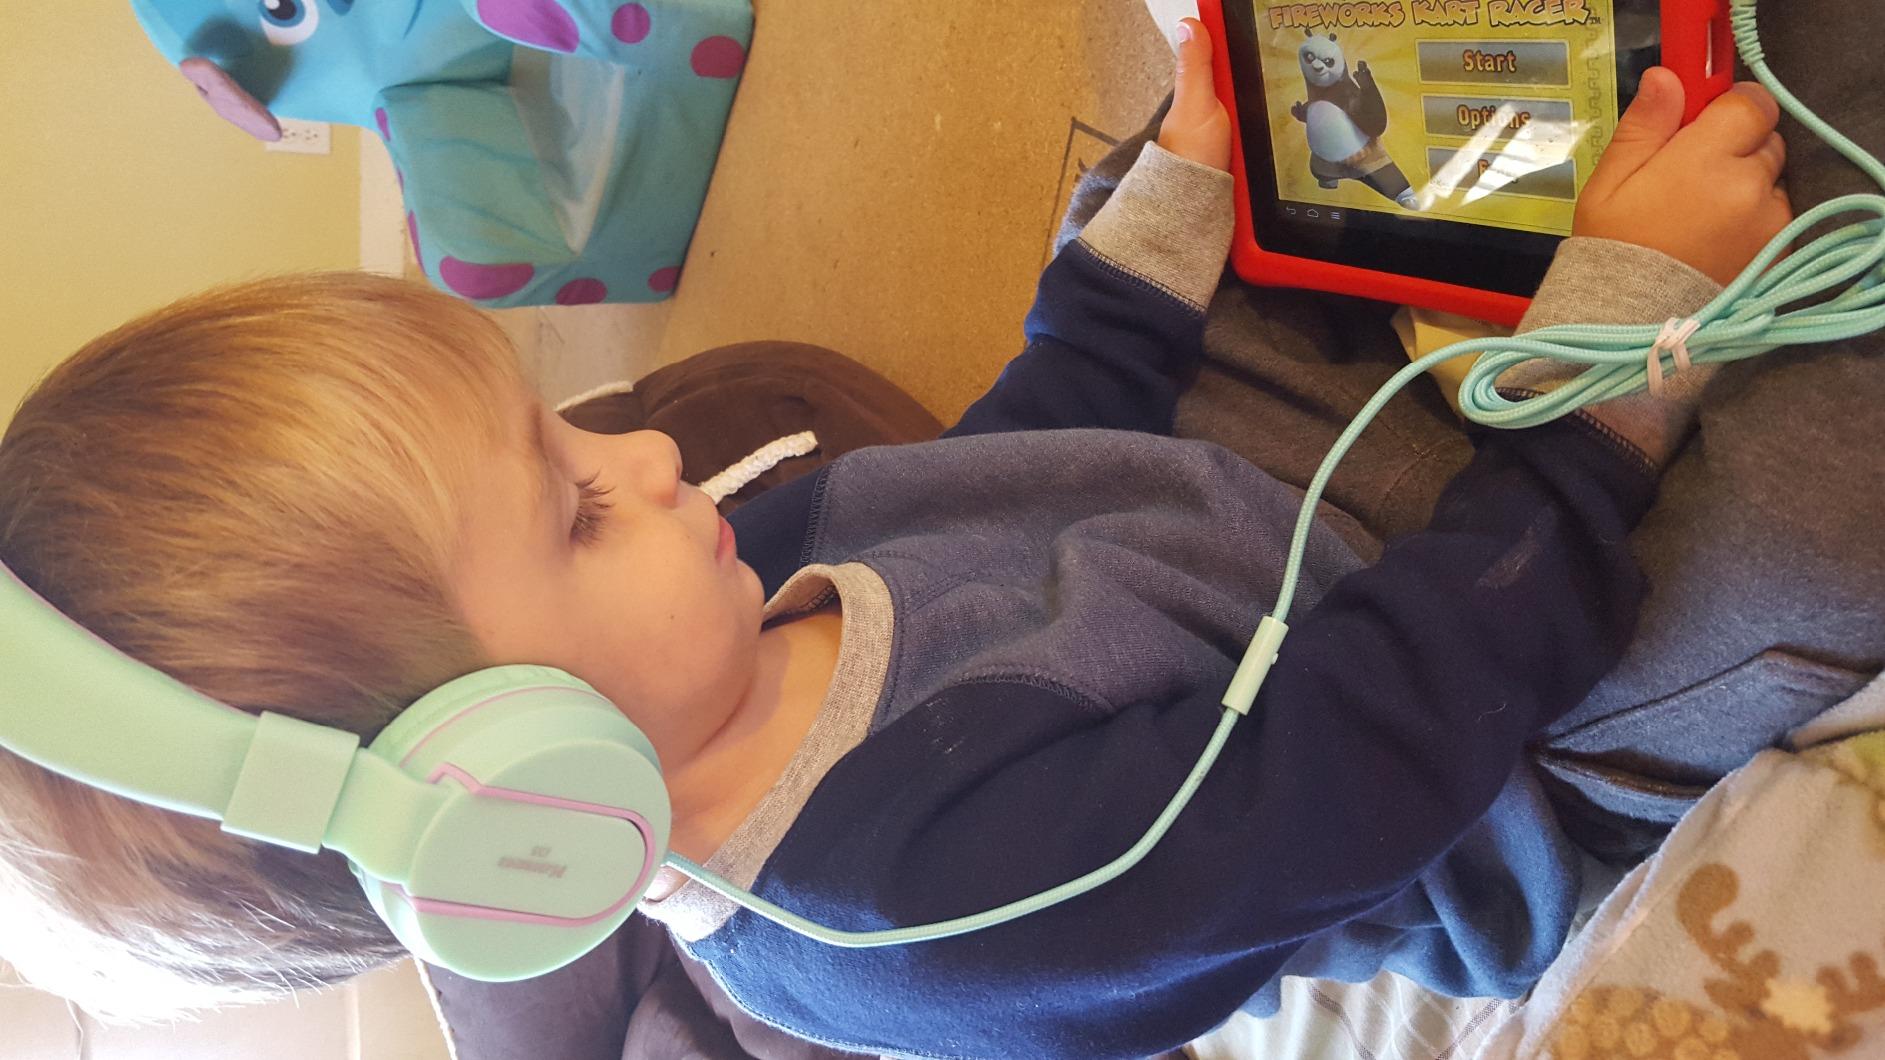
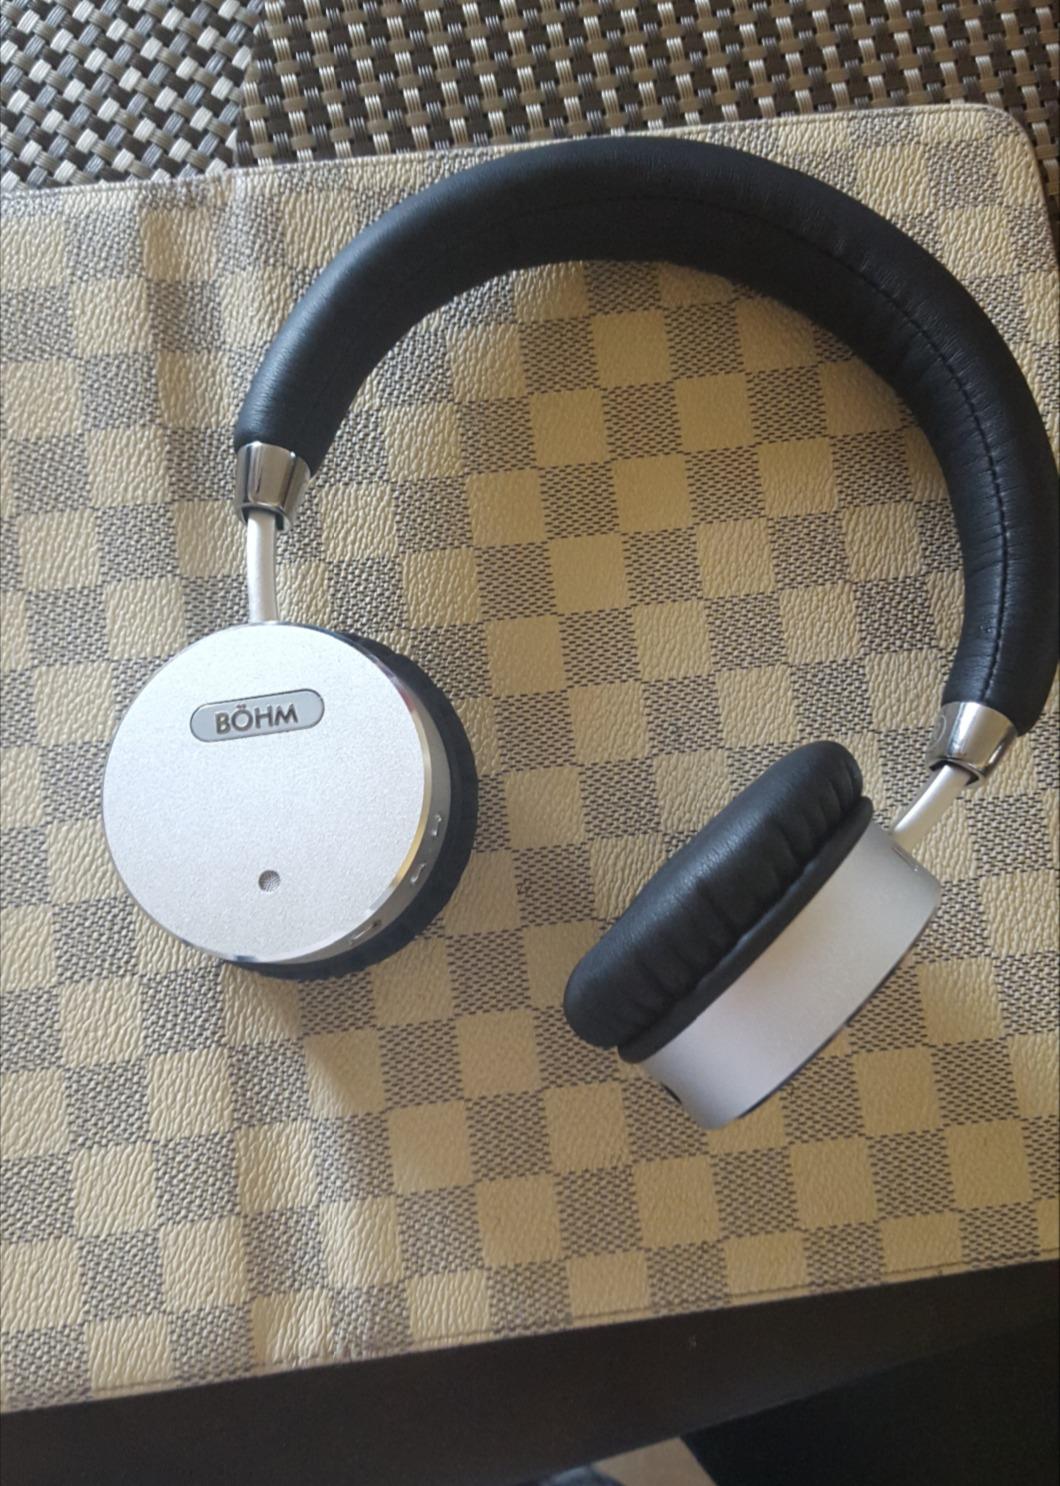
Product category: headphones
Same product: no